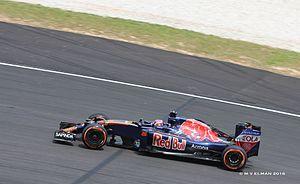
La Scuderia AlphaTauri, créée sous le nom Scuderia Toro Rosso en 2006, est une écurie italienne de Formule 1 fondée fin 2005, à la suite du rachat de l'écurie de F1 Minardi par le groupe autrichien Red Bull. Elle fait ses débuts en compétition à l'occasion du GP de Bahreïn lors du championnat du monde de Formule 1 2006. L'écurie est la junior team de Red Bull Racing qui forme des jeunes pilotes issus des formules de promotion Red Bull. Toro Rosso est tout simplement la traduction italienne de Red Bull, soit « taureau rouge ».